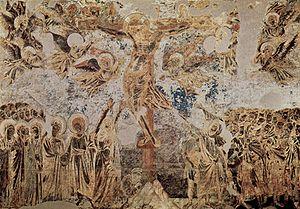
La fresque est une technique particulière de peinture murale dont la réalisation s'opère sur un enduit appelé intonaco, avant qu'il ne soit sec. Le terme vient de l'italien affresco qui signifie « dans le frais ».